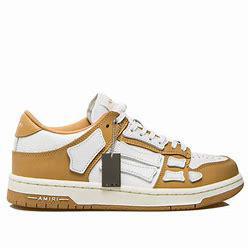
Brand: Amiri
Model: Skel Top